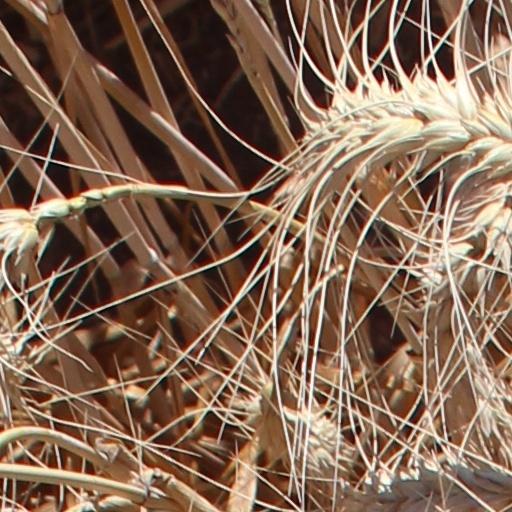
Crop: wheat